History of manufactured fuel gases

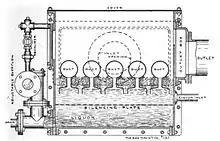
Bubbling Washer for Ammonia Removal

Scrubbers which utilized water were designed in the 25 years after the foundation of the industry. It was discovered that the removal of ammonia from the gas depended upon the way in which the gas to be purified was contacted by water. This was found to be best performed by the Tower Scrubber. This scrubber consisted of a tall cylindrical vessel, which contained trays or bricks which were supported on grids. The water, or weak gas liquor, trickled over these trays, thereby keeping the exposed surfaces thoroughly wetted. The gas to be purified was run through the tower to be contacted with the liquid. In 1846 George Lowe patented a device with revolving perforated pipes for supplying water or purifying liquor. At a later date, the Rotary Washer Scrubber was introduced by Paddon, who used it at Brighton about 1870. This prototype machine was followed by others of improved construction; notably by Kirkham, Hulett, and Chandler, who introduced the well-known Standard Washer Scrubber, Holmes, of Huddersfield, and others. The Tower Scrubber and the Rotary Washer Scrubber made it possible to completely remove ammonia from the gas.